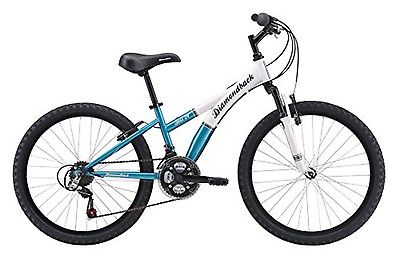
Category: bicycle